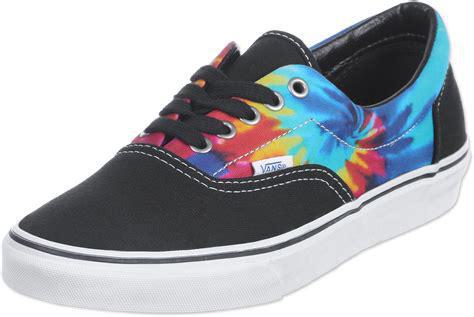
Brand: Vans
Model: Era